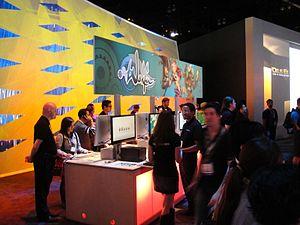
Ankama Games est une filiale du groupe Ankama créée en 2006. Elle est chargée de produire des jeux vidéo, activité principale de sa société mère avec la sortie de Dofus en 2004.